Pinkwashing (breast cancer)

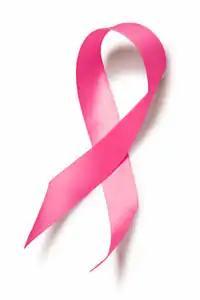
Picture of a pink ribbon

Pinkwashing is a form of cause marketing that uses pink ribbon logos. The companies display the pink ribbon logo on products that are known to cause different types of cancer. The Pink ribbon logo symbolizes support for breast cancer-related charities or foundations.